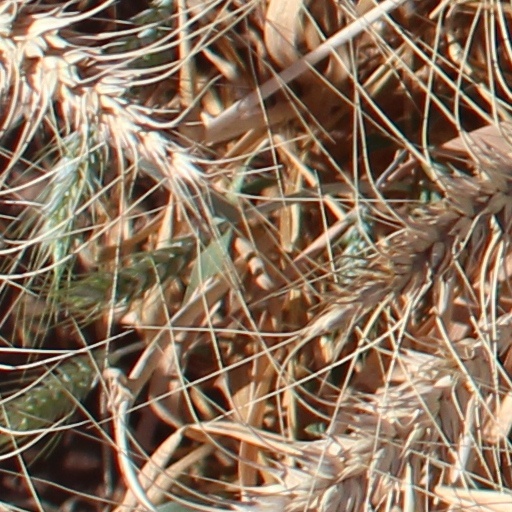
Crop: wheat